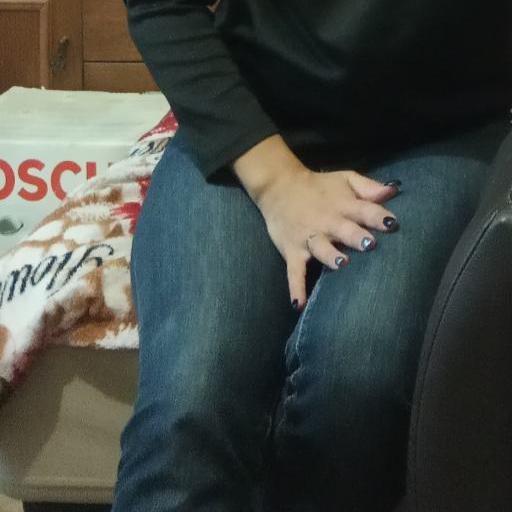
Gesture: no_gesture